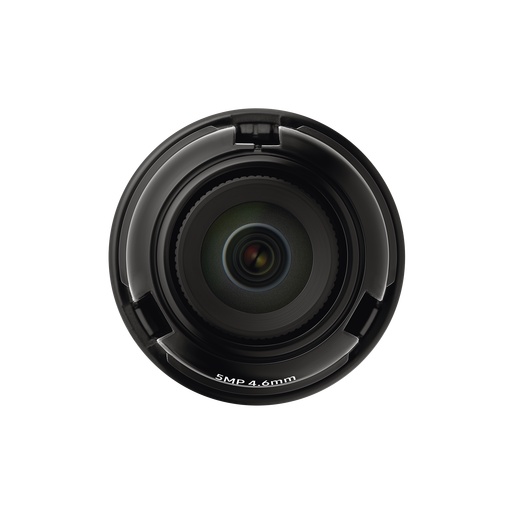
Lente 5 MP de 4.6 mm para Cámara PNM-9320VQ
Cámara compatible: PNM-9320VQP Características del lente: Sensor de imagen: 1/1.8 5M CMOS. Iluminación mínima: Color: 0.055 Lux (F1.6), B/N: 0.055 Lux. Dia / Noche automático. Lente fijo: 4.6 mm. WDR real 120 dB. Características físicas: Dimensiones: 35.5 × 35.9 mm . Peso: 35 gr. 3 Años de Garantía
Brand: Hanwha Techwin Wisenet
Category: Cameras & Optics > Camera & Optic Accessories > Camera & Video Camera Lenses > Surveillance Camera Lenses